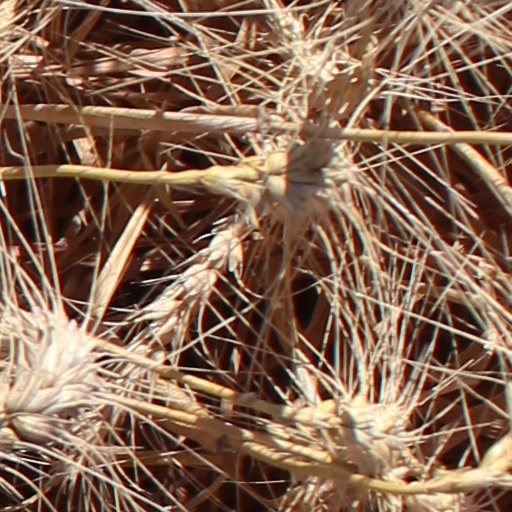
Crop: wheat